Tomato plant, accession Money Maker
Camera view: tilt-top (135 deg); turntable rotation: 300 degrees
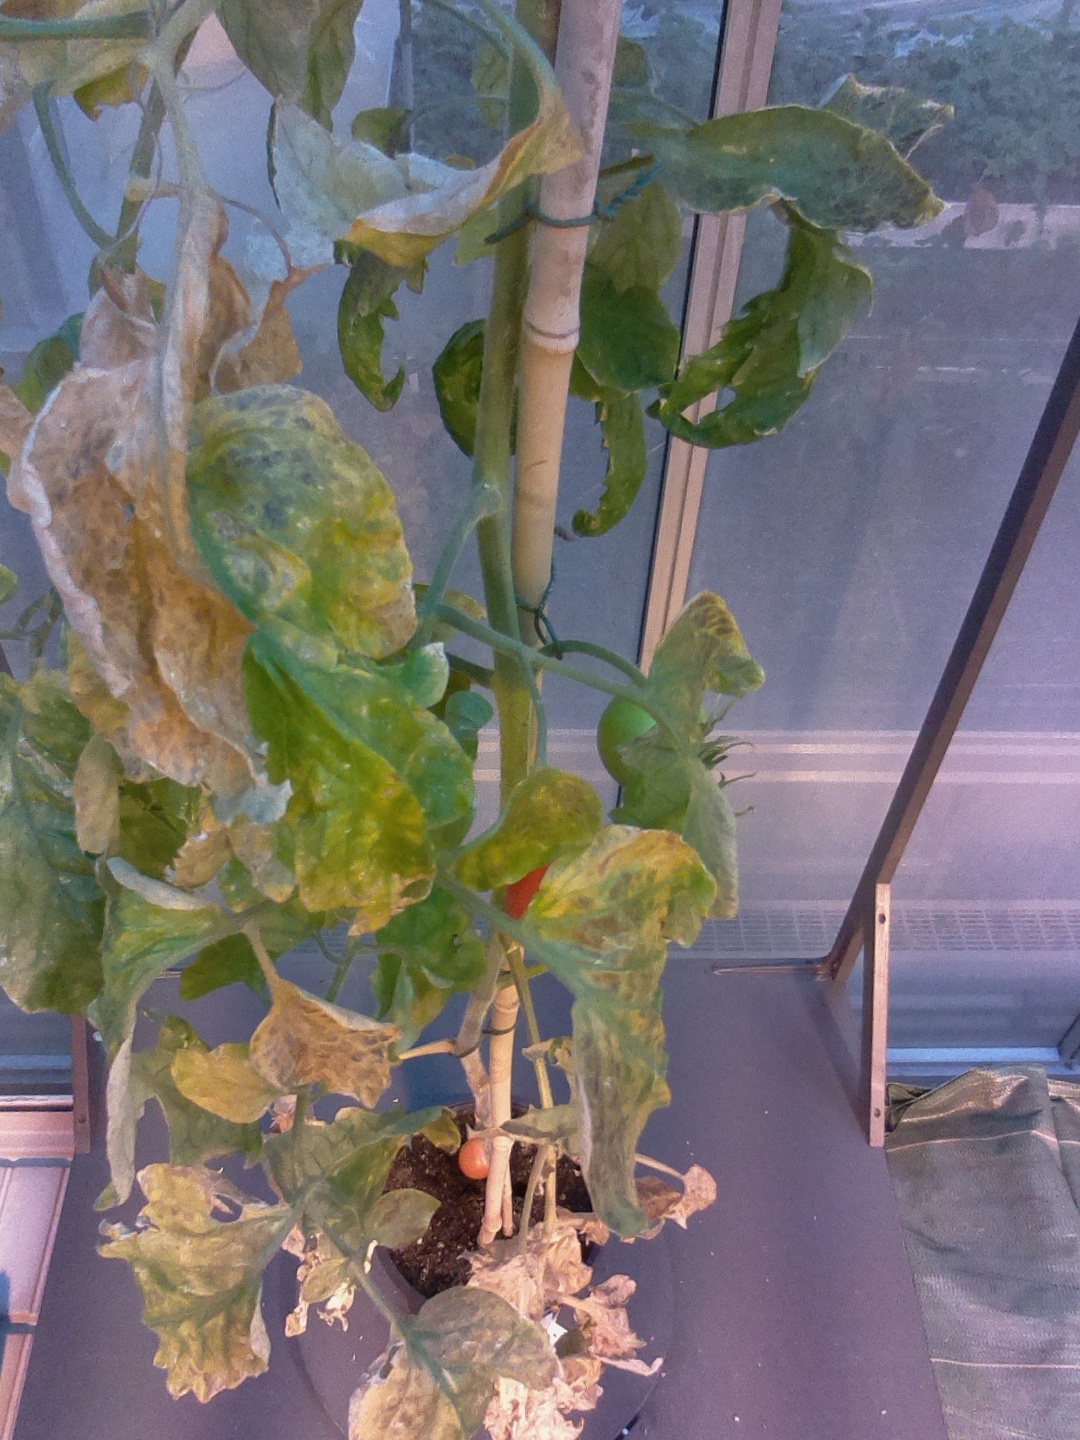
BBCH growth stage 81: 10%-20% of fruits show typical fully ripe color